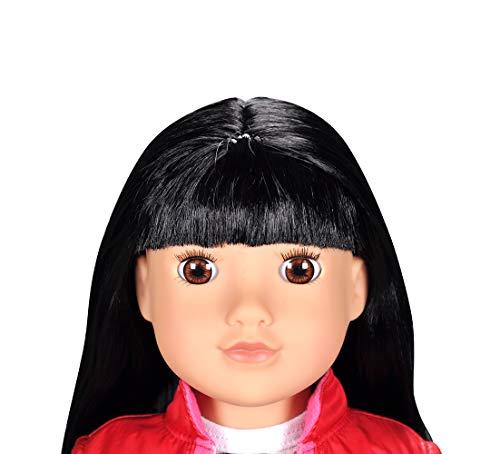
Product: Kindred Hearts Dolls Paige
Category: Toys & Games | Dolls & Accessories | Dolls
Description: Compatiable with all 18" girl doll clothing and accessories.
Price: $29.99
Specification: ProductDimensions:6x3.5x18inches|ItemWeight:2.36pounds|ShippingWeight:2.35pounds(Viewshippingratesandpolicies)|ASIN:B07CRYDZ8X|Itemmodelnumber:18810|Manufacturerrecommendedage:36months-12years